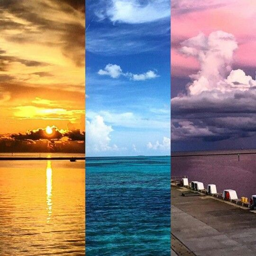
my uncle took this when he was .